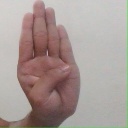
अक्षर: ब